Fred Hall

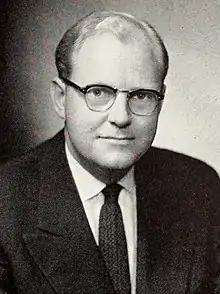

Frederick Lee Hall (July 24, 1916 – March 18, 1970) was an American lawyer, judge, and politician who served as the 31st lieutenant governor of Kansas from 1951 to 1955 and 33rd governor of Kansas from 1955 until 1957 and a justice of the Kansas Supreme Court from 1957 to 1958. He was a member of the Republican Party.